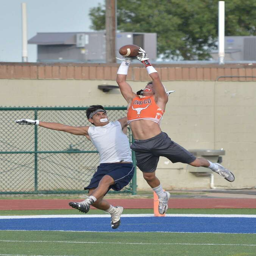
airline averaged points per game and edged person by one for the most points scored in the city .